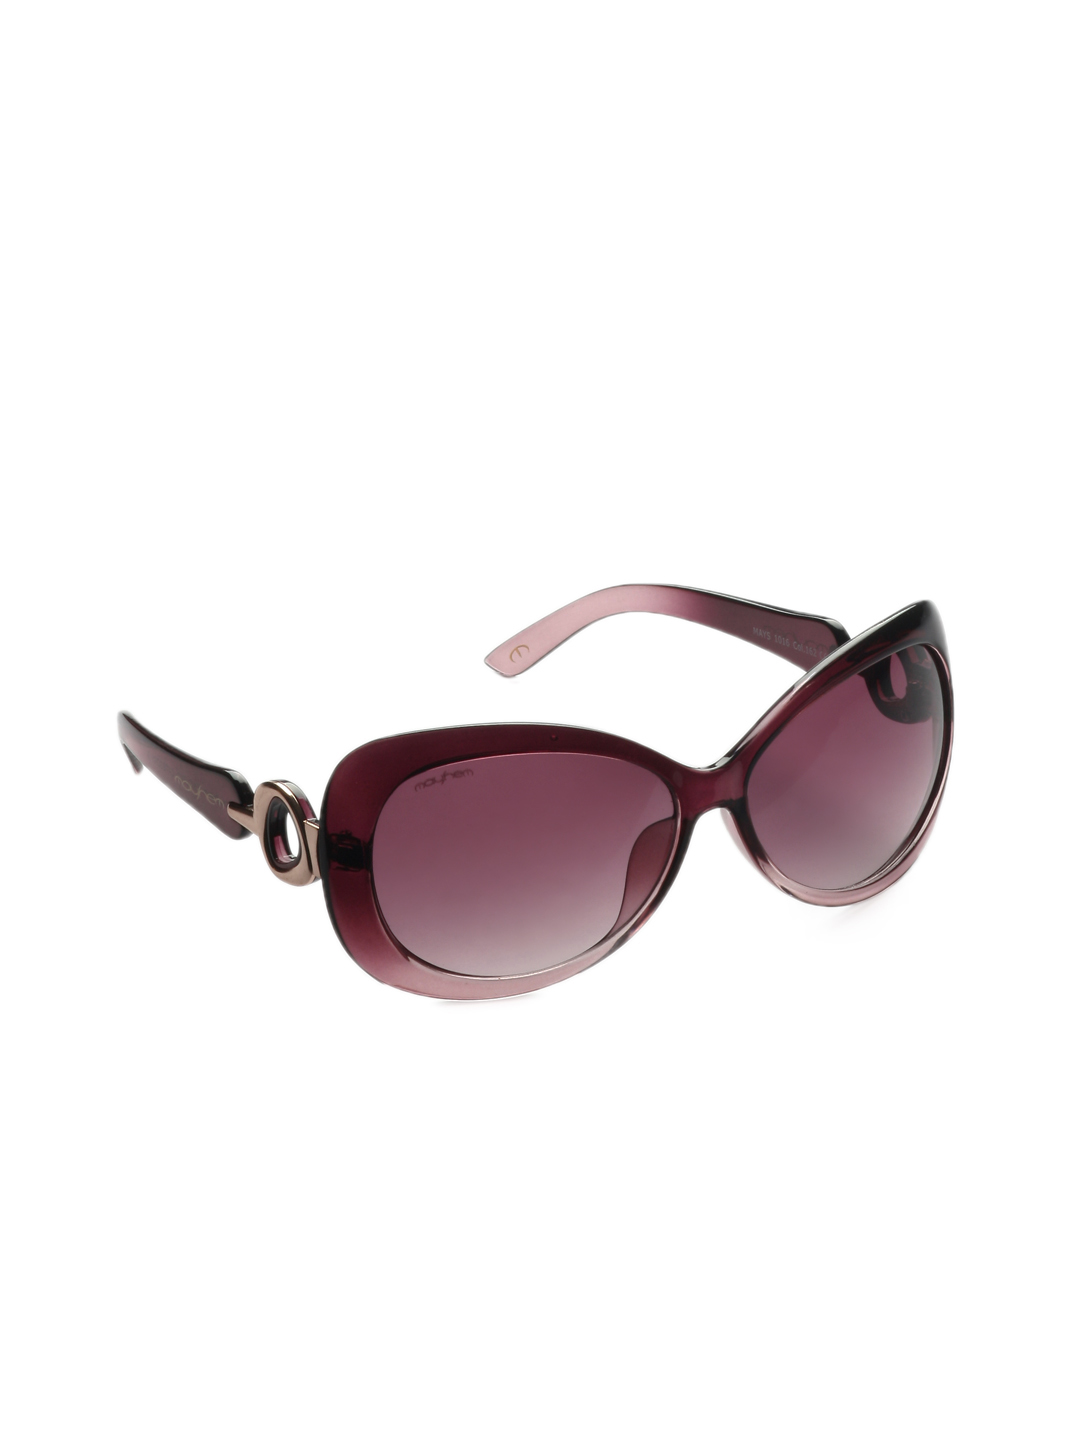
Mayhem Women Cat Eye Sunglasses 1016-102
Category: Accessories / Eyewear / Sunglasses
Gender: Women
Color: Purple
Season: Winter 2016
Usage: Casual